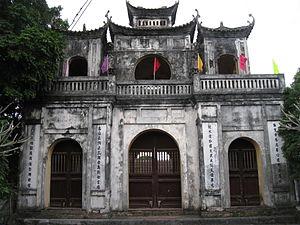
Hưng Yên est une des provinces de la région du Delta du Fleuve Rouge du Viêt Nam.
Le temple de la Littérature, ou temple Rouge, est un temple confucéen situé à Hung Yen dans la province de Hưng Yên. Il a été classé comme monument historique en 1992.